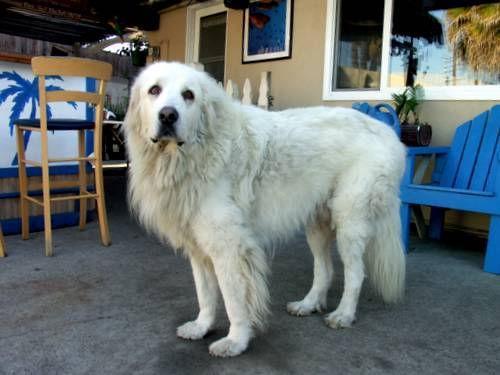
great pyrenees